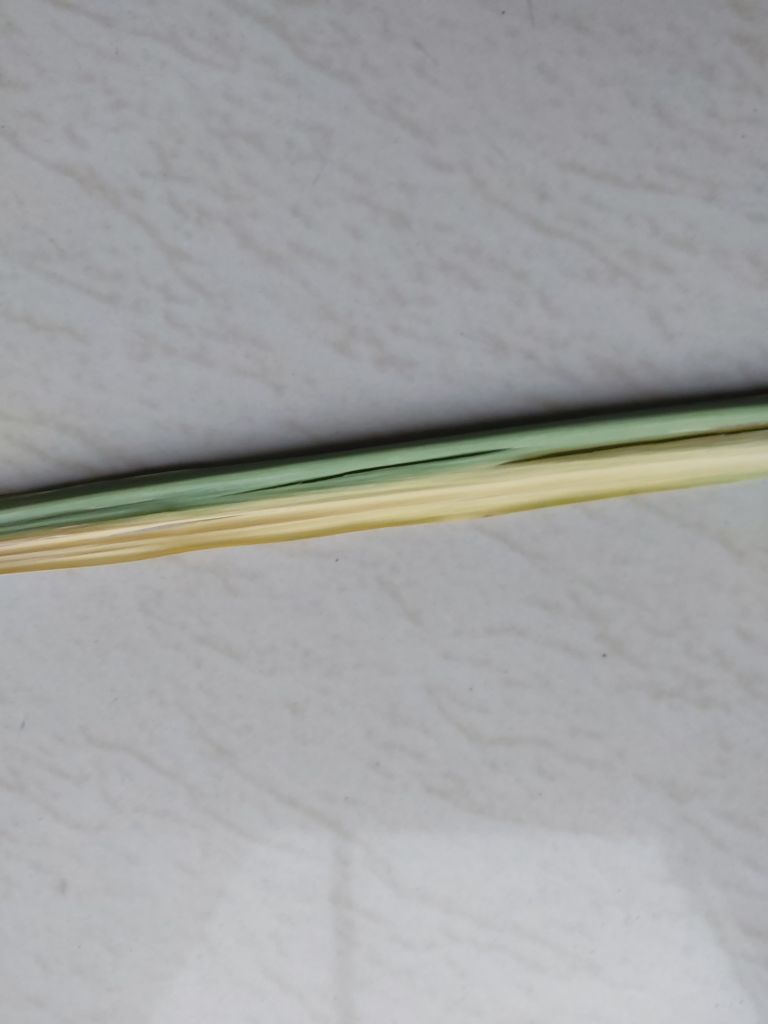
Label: Banded Chlorosis